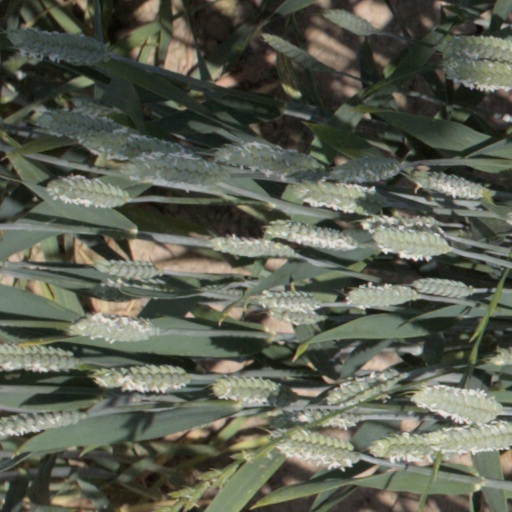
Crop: wheat